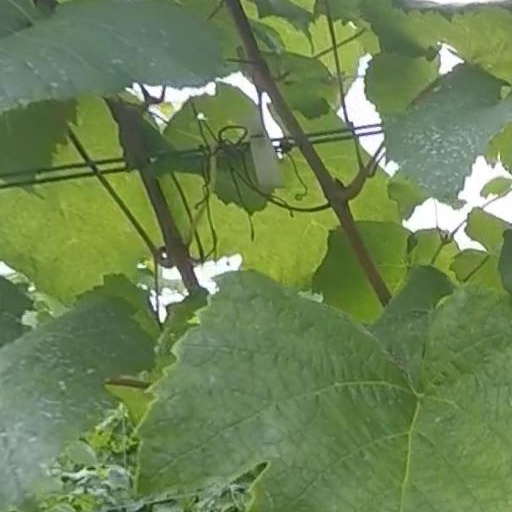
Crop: grape